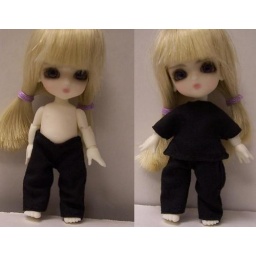
Lati White Pury in black pants and a black shirt for a commission.